Savannah, Ohio

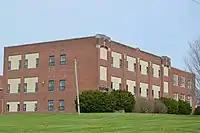
Former school

According to the United States Census Bureau, the village has a total area of , of which is land and is water.